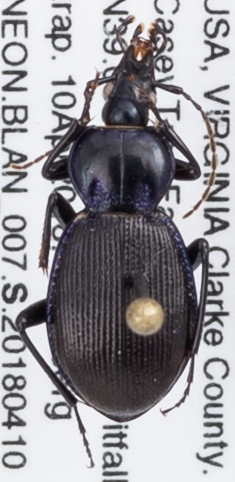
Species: Sphaeroderus stenostomus stenostomus
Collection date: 2018-04-10
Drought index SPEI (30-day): -0.17
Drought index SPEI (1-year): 0.1
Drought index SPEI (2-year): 0.1